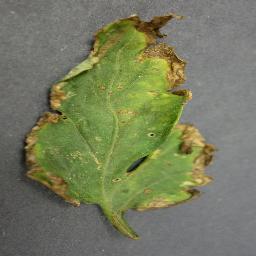
Label: Tomato___Bacterial_spot